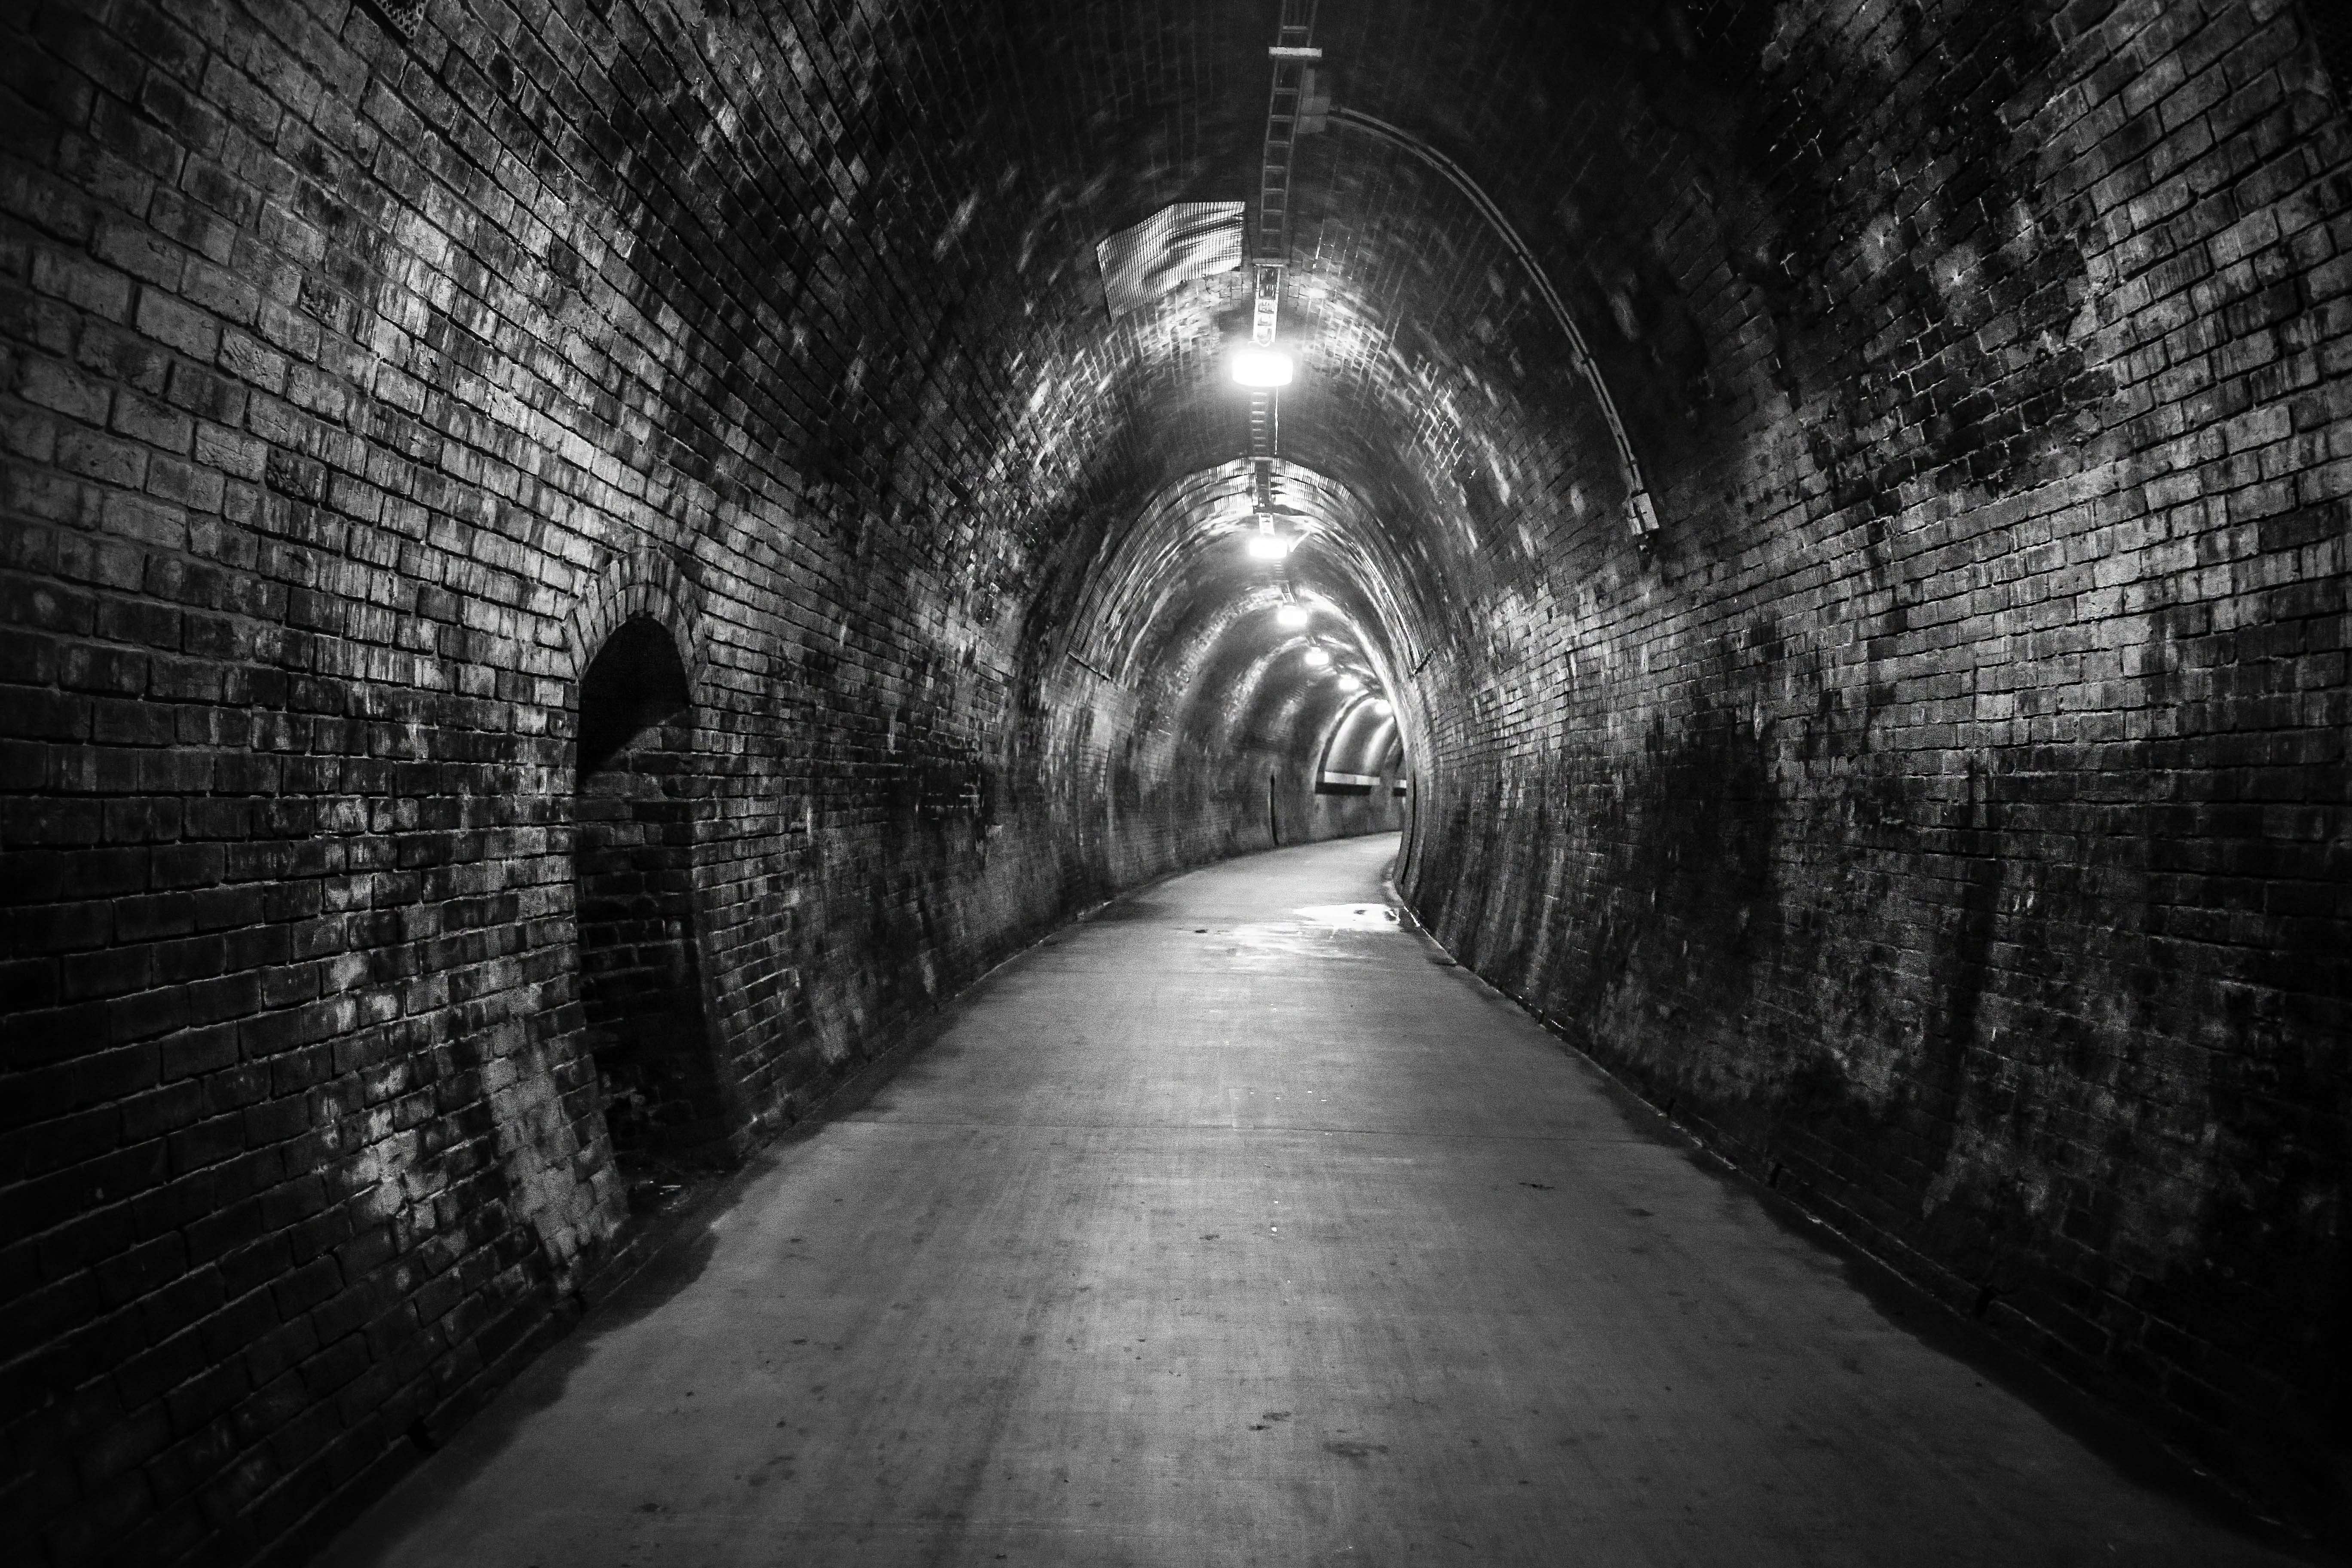
light, black and white, road, street, night, alley, tunnel, dark, darkness, black, monochrome, long, infrastructure, symmetry, monochrome photography